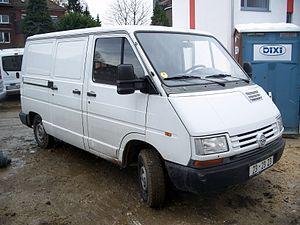
Renault Trafic I rebadgé et commercialisé de 1997 à 2000 suite à accord - connu comme Chevrolet Trafic en Amérique latine.
Le Renault Trafic I est un utilitaire léger fabriqué par Renault de 1980 à 2000. Il sera restylé en 1989 et 1994. Le Trafic remplace l'Estafette. Les concurrents français sont les fourgons Citroën C25 et Peugeot J5.